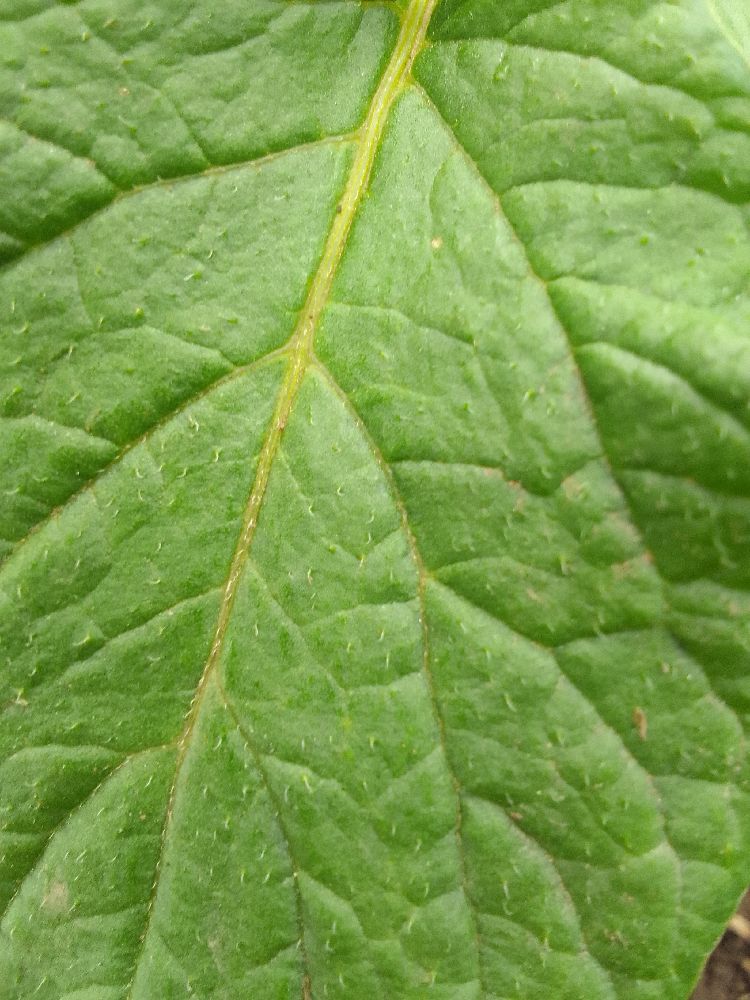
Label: Healthy